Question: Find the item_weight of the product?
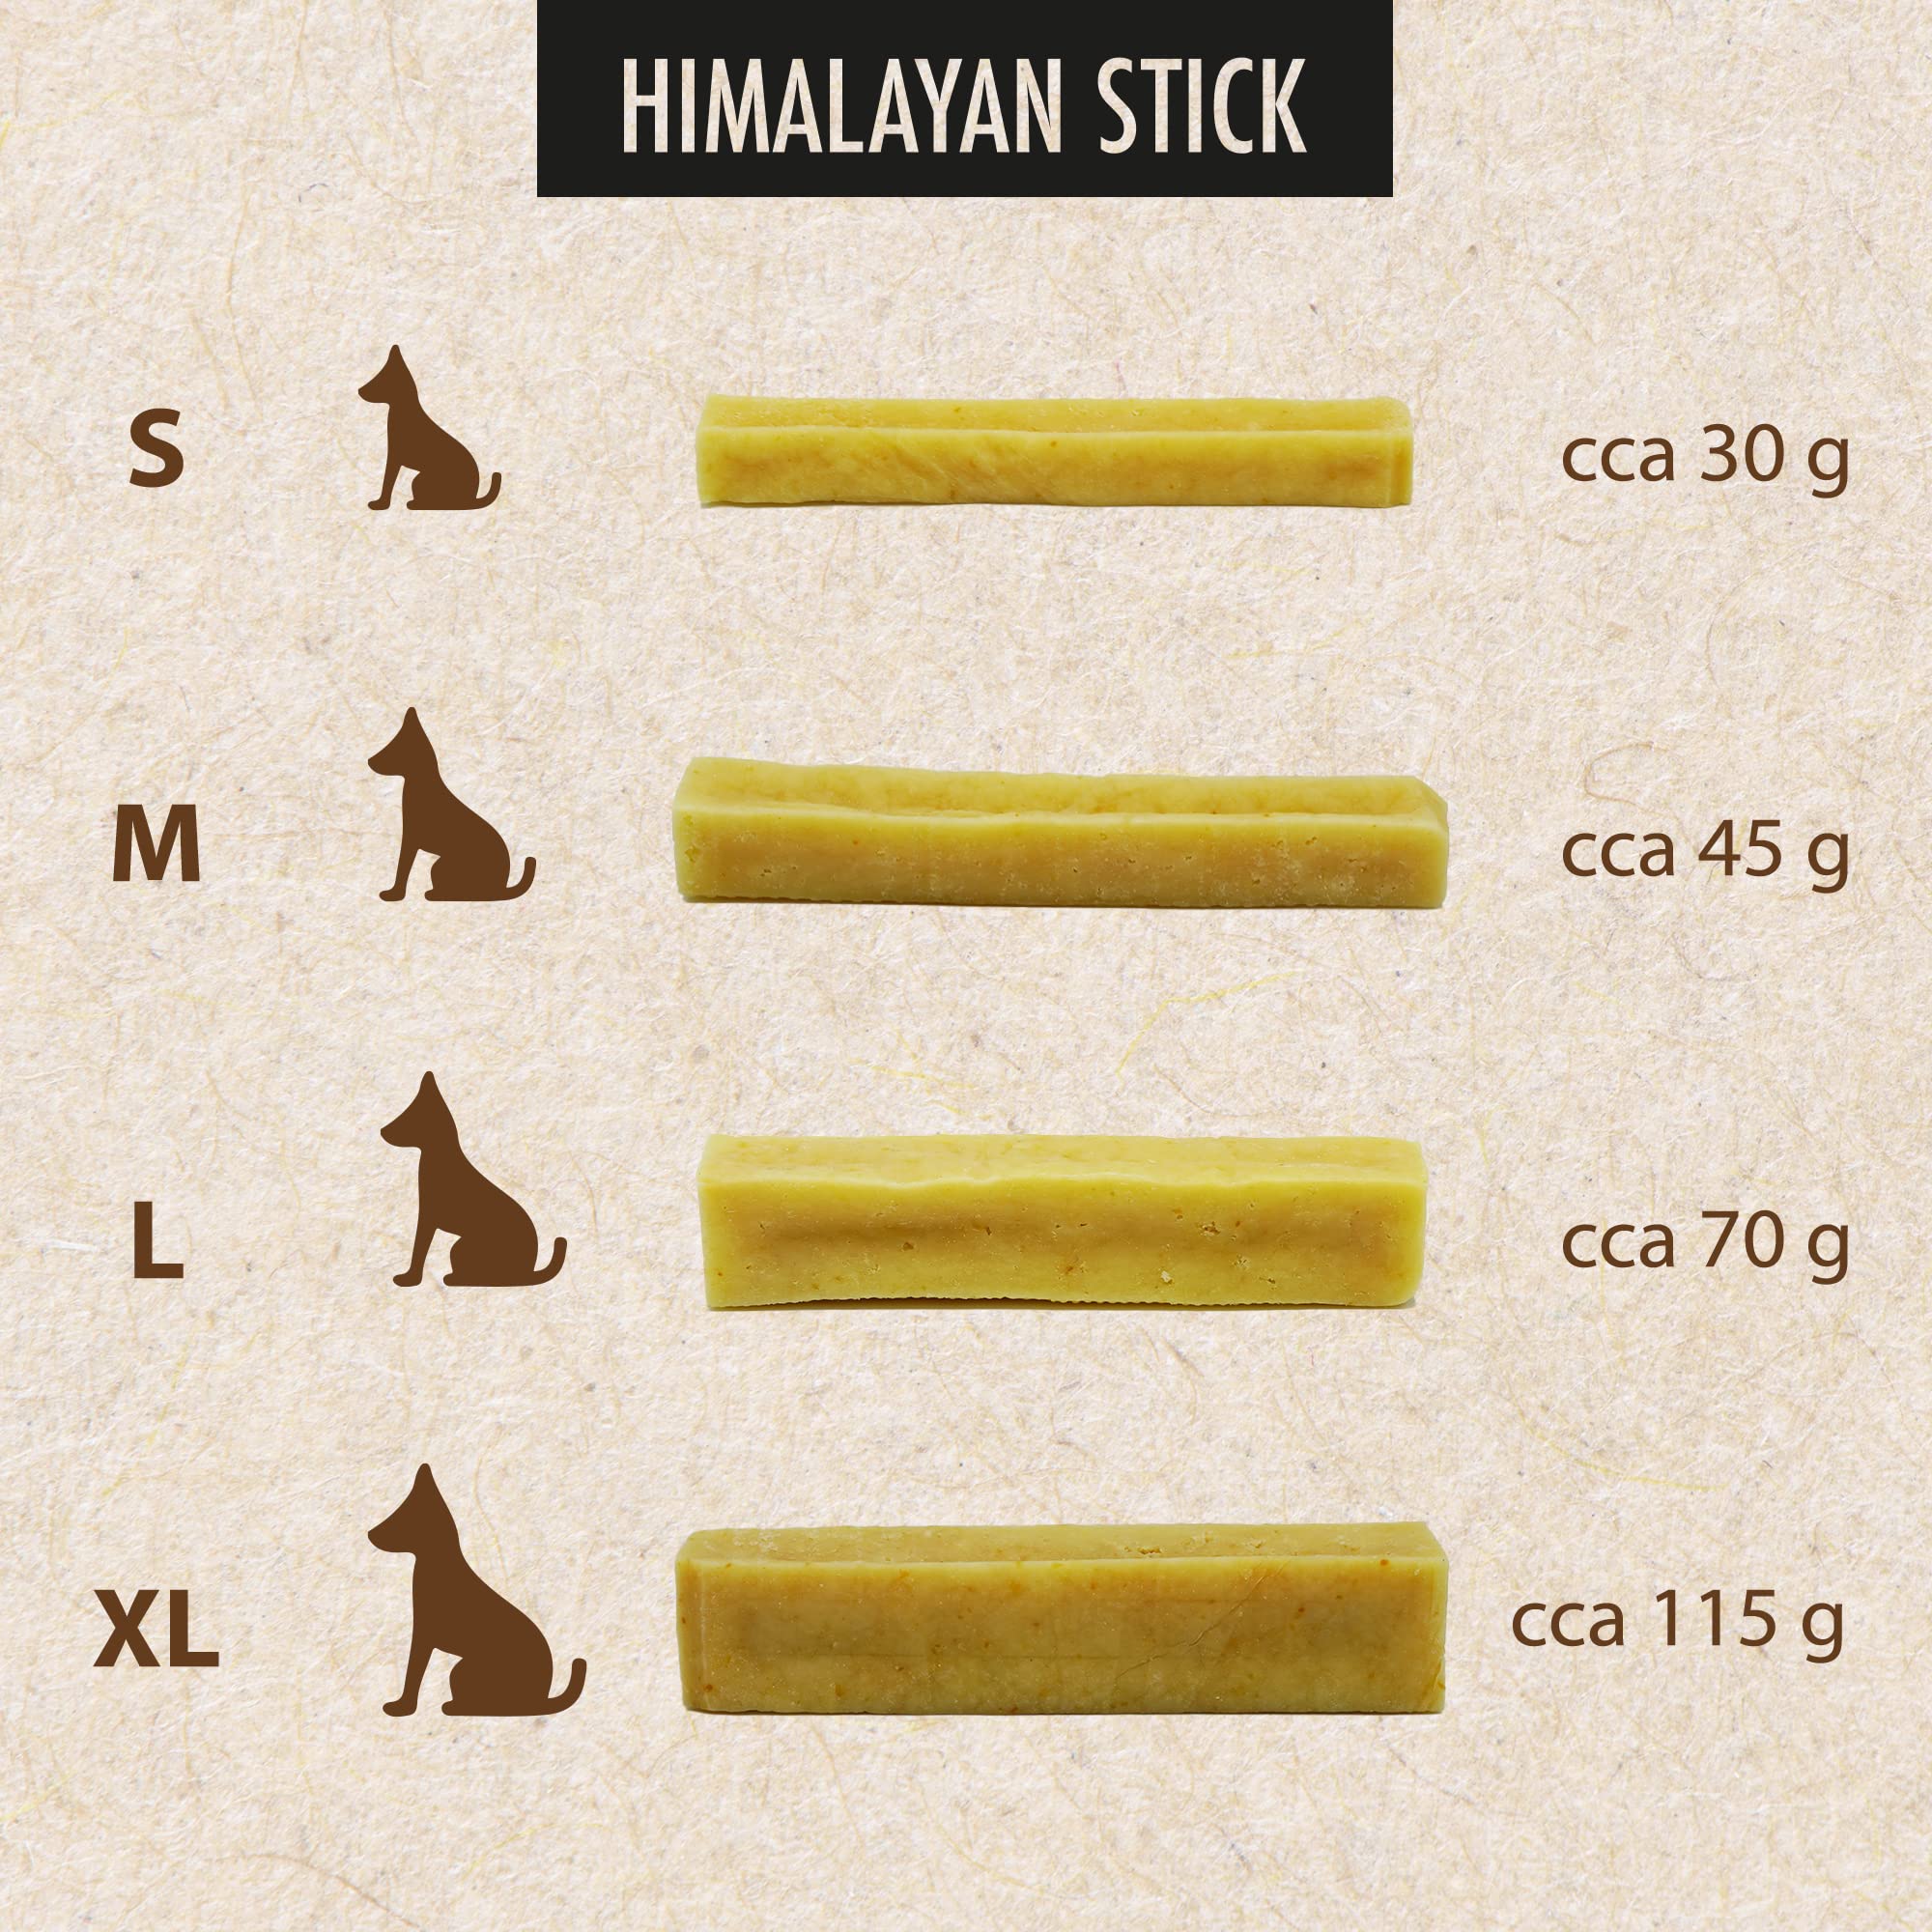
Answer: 30.0 gram